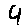
Label: 4